Tobacco and art

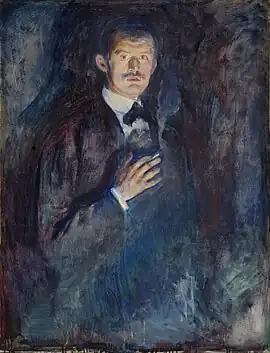
Edvard Munch "Self-Portrait with Cigarette" (1895)

Following the Golden Age, tobacco usage in artwork lost prominence. The decline of smoking representations is most likely due to the influence of Rococo age elegance, which made snuff the preferred choice. Though snuff usage increased, snuff portrayals never became as common as those of cigars, cigarettes, and pipes in European paintings. Against norms of the time period, French artist Jean-Baptiste-Siméon Chardin, who was inspired by Golden Age artwork, occasionally included pipes in his pieces. One such painting is a still life entitled "Smoking Kit with Drinking Pot." The pipe in this piece lacks symbolic meaning.